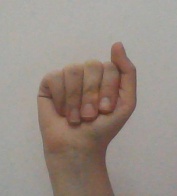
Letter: saad